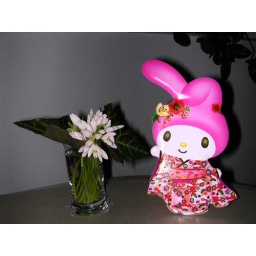
Mellody bunny with little white flowers called &amp;quot;snow flower&amp;quot; which puppy bring me in the cold snowing winter~